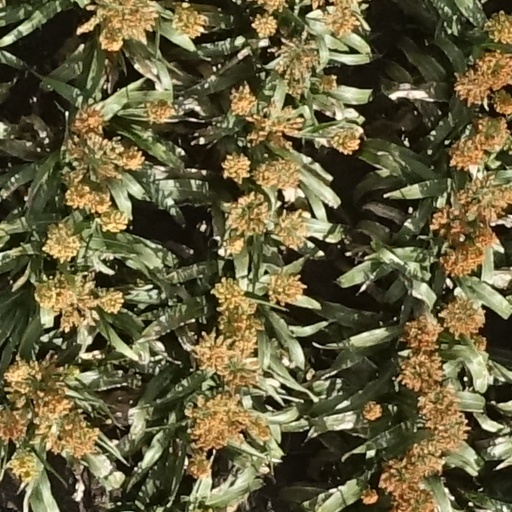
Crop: sorghum